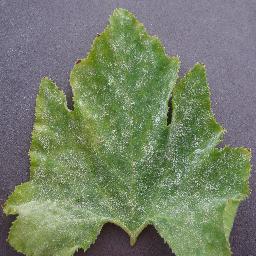
Label: Squash___Powdery_mildew